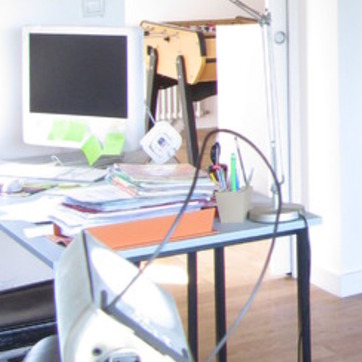
Material: paper